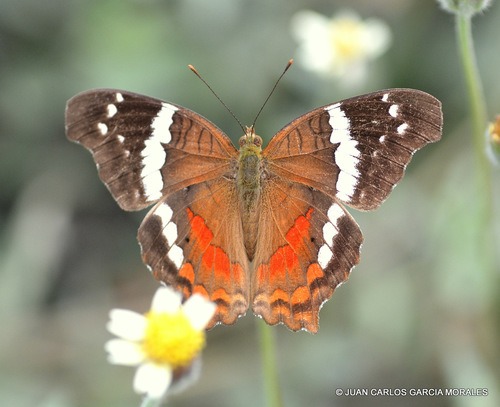
Scientific name: Anartia jatrophae
Common name: White peacock
Family: Nymphalidae
Order: Lepidoptera
Pollinator type: Primary pollinator
Habitat: Gardens, parks, and open areas
Geographic range: Southern United States to Argentina
Conservation status: Least Concern